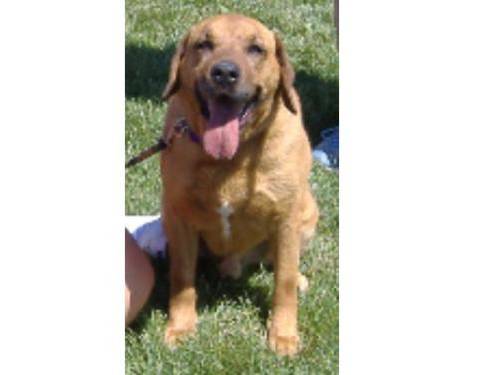
Label: dog